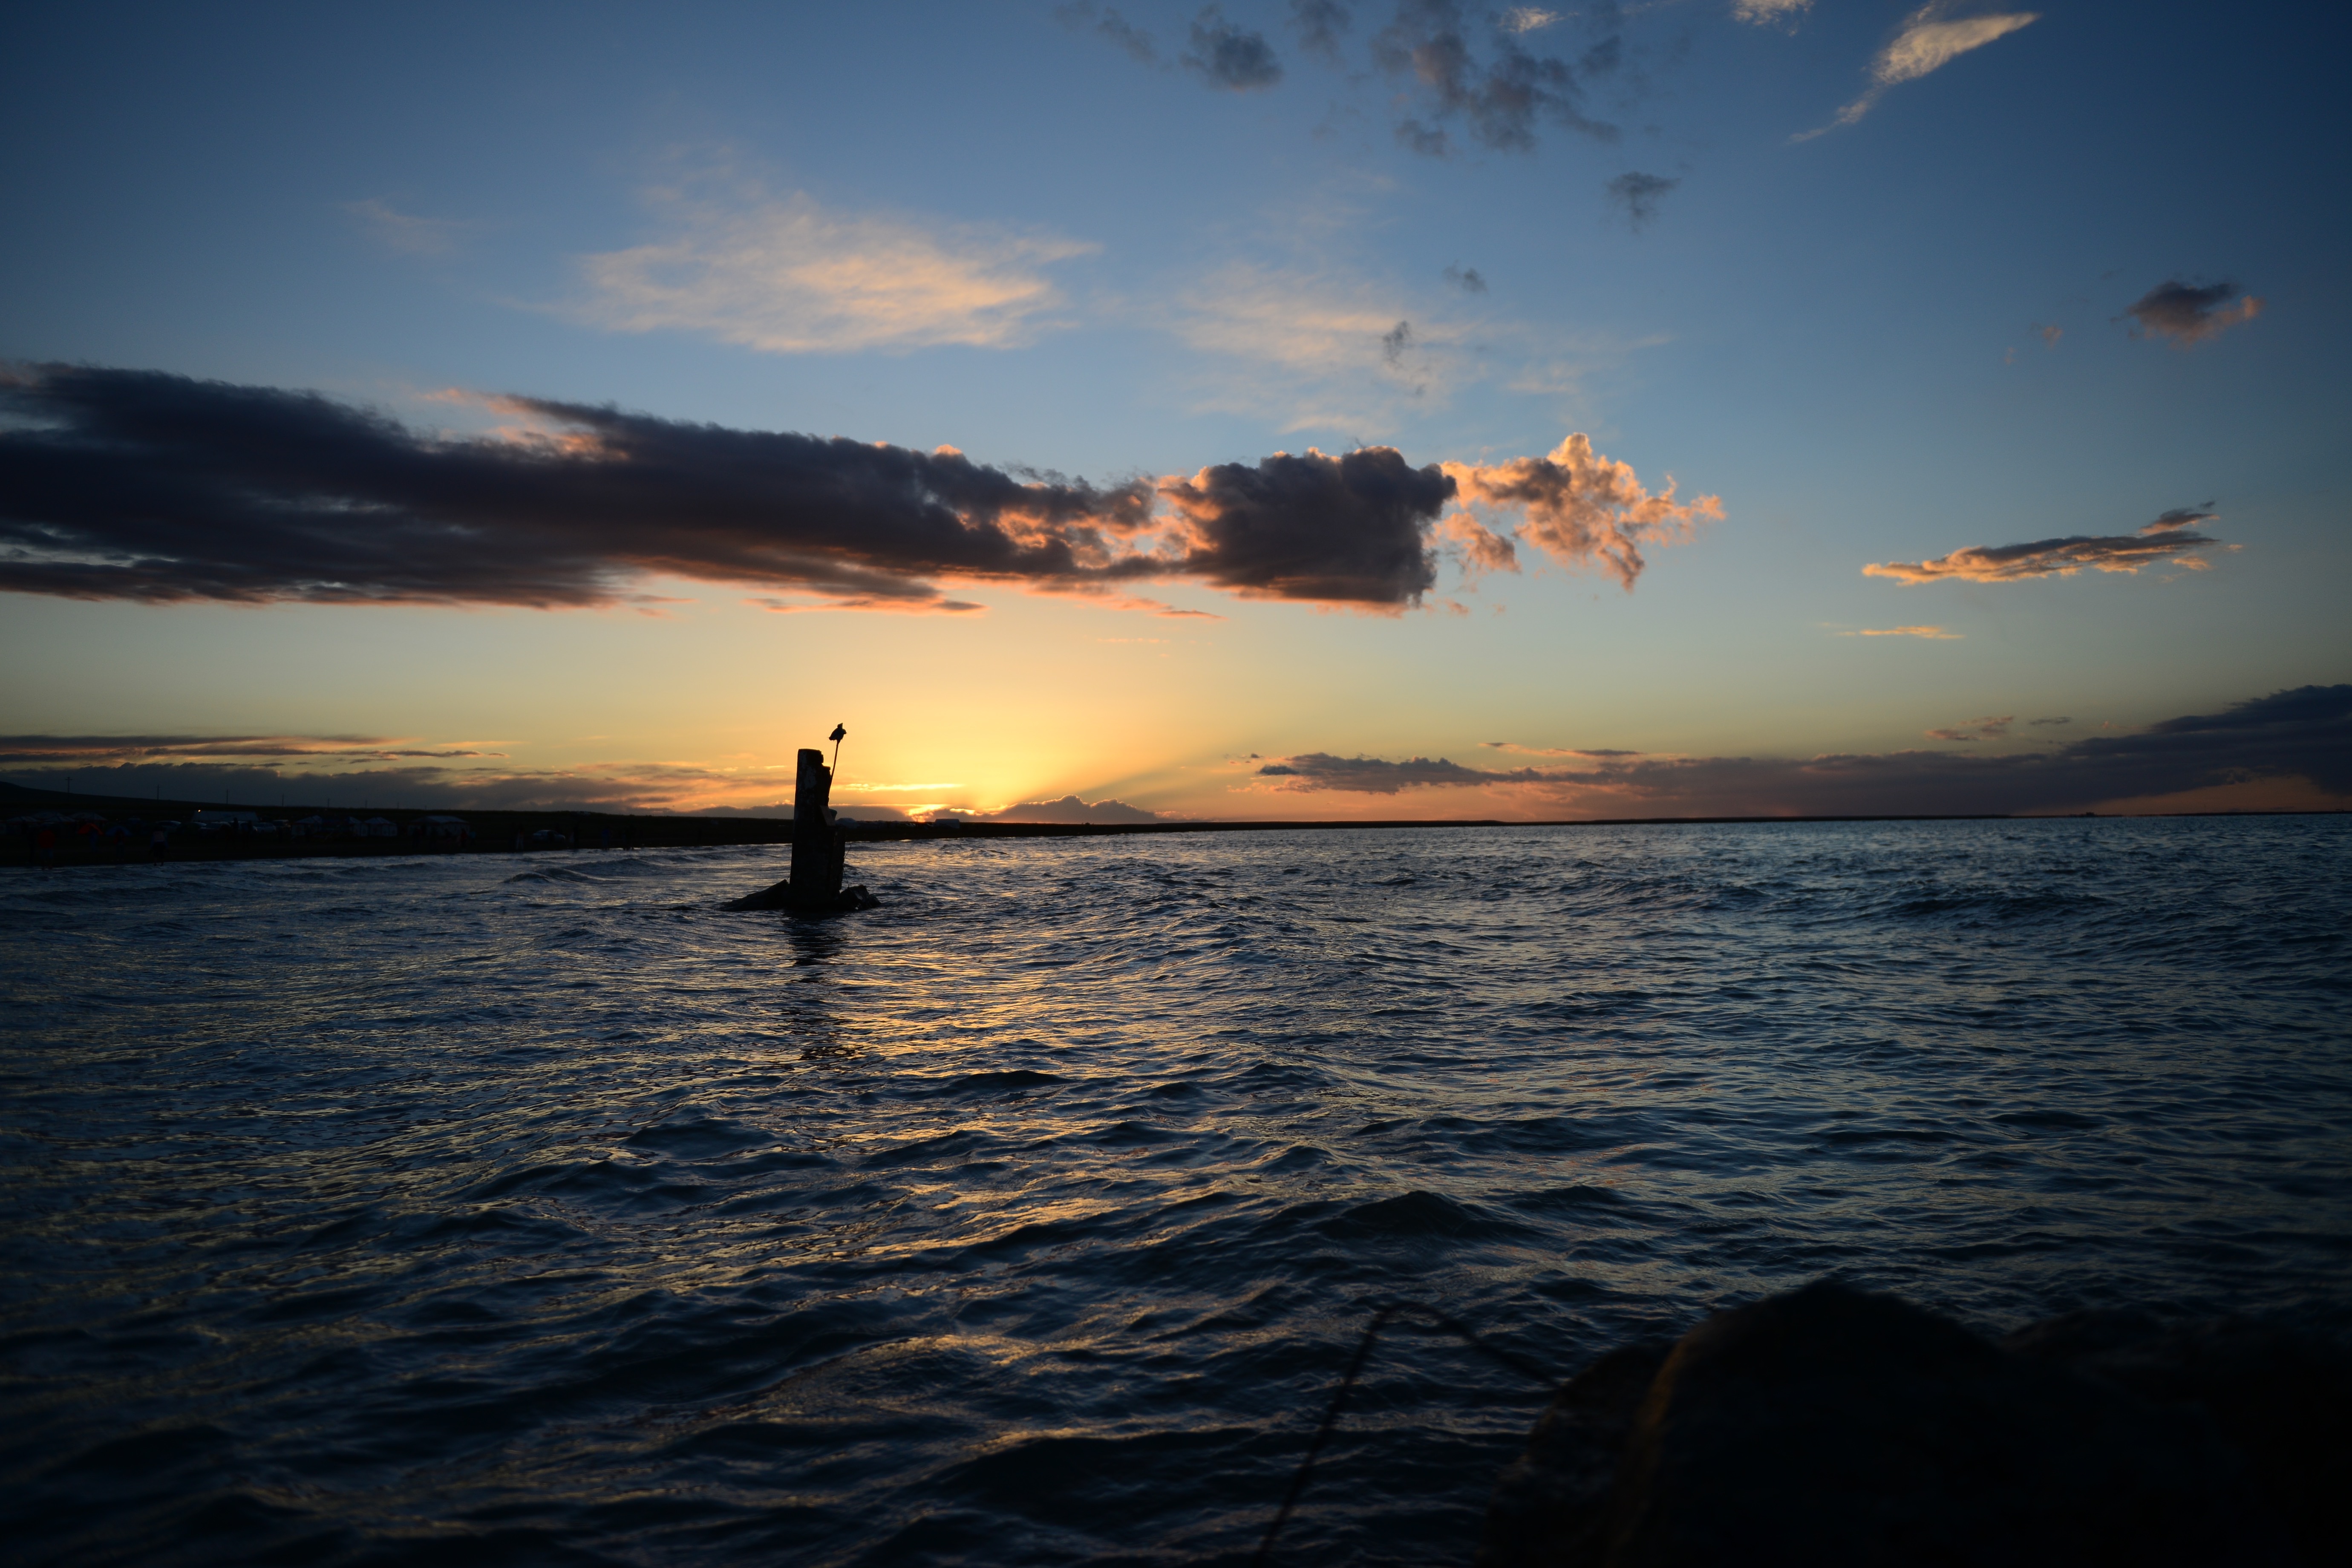
sky, sea, sunset, horizon, ocean, cloud, sunrise, shore, afterglow, dawn, dusk, coast, morning, evening, sunlight, wave, reflection, beach, sun, vehicle, bay